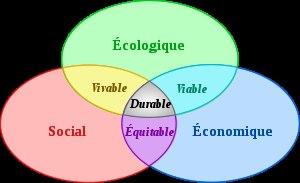
Le Conseil général de l’environnement et du développement durable est un service d'inspection du ministère de la Transition écologique et Solidaire créé en 2008.
L’idée du développement durable apparaît à la fin des Trente Glorieuses et durant toute la décennie des années 1970, cette notion reviendra dans les débats plutôt sous des formes qui pourraient être qualifiées d’ébauches du développement durable. L'indicateur permettant d'observer l'économie des pays, le PIB, montre alors ses limites. Différents indicateurs ont depuis été élaborés pour rendre compte non seulement de l'aspect économique mais aussi du bien être des populations puis des effets de leurs actions sur leur environnement, sans qu'aucun ne prenne réellement la place du PIB dans l'esprit des spécialistes des médias ou du public.